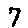
Label: 7